Operation Tonga

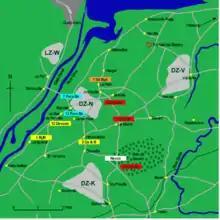
The 6th Airborne Division, positions June 1944

At 03:35, the 6th Airborne Division headquarters landed by glider in the landing-zone cleared by sappers. Only a few gliders missed the landing-zone, due to the poor weather and errors in navigation. Once the headquarters staff and accompanying airborne troops had been gathered together, the headquarters was moved to the Le Bas de Ranville area and set up there. Contact was established with the headquarters of 5th Parachute Brigade at 05:00, and with the headquarters of 3rd Parachute Brigade at 12:35, and the division linked up with 1st Special Service Brigade as it advanced from the invasion beaches at 13:53.